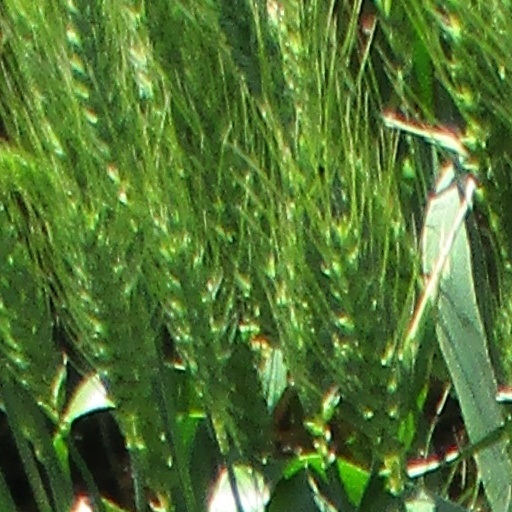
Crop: wheat